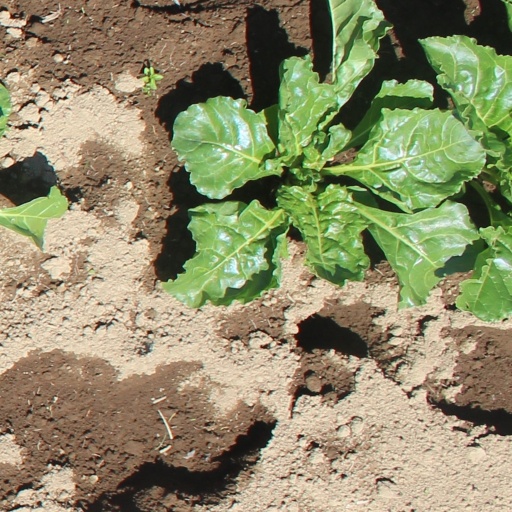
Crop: sugar beet